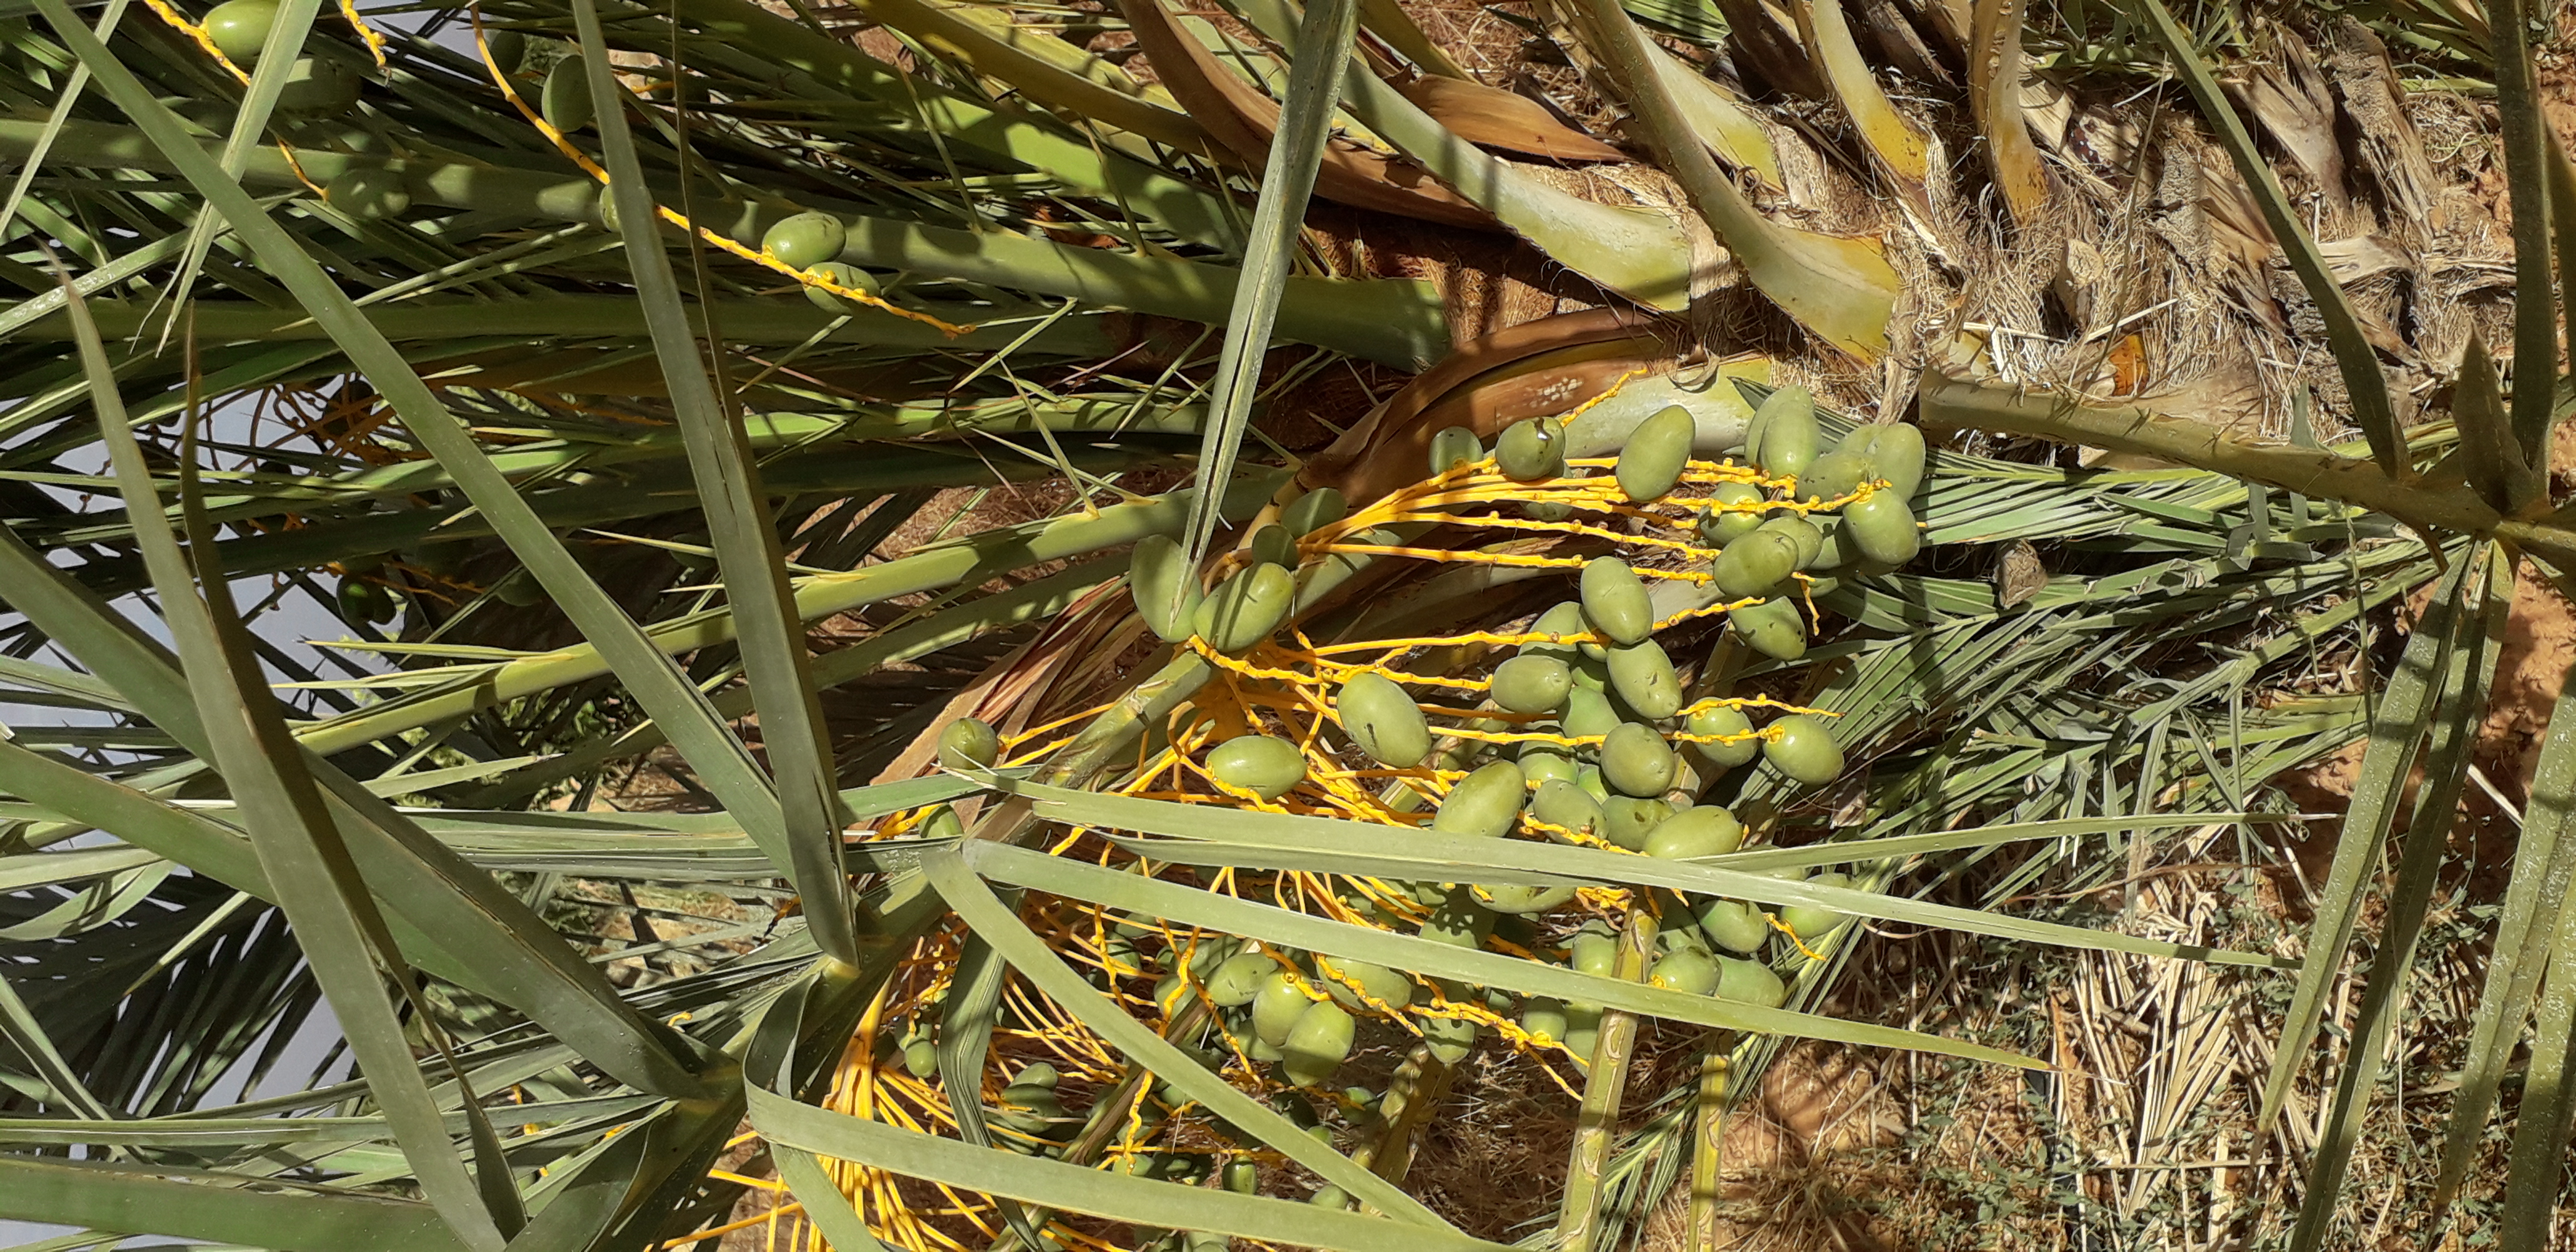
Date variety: Boumajhoul